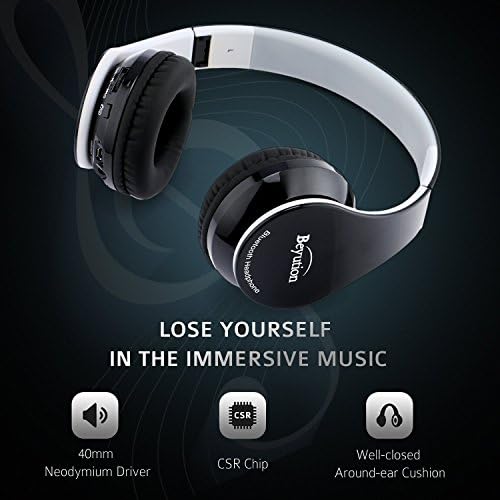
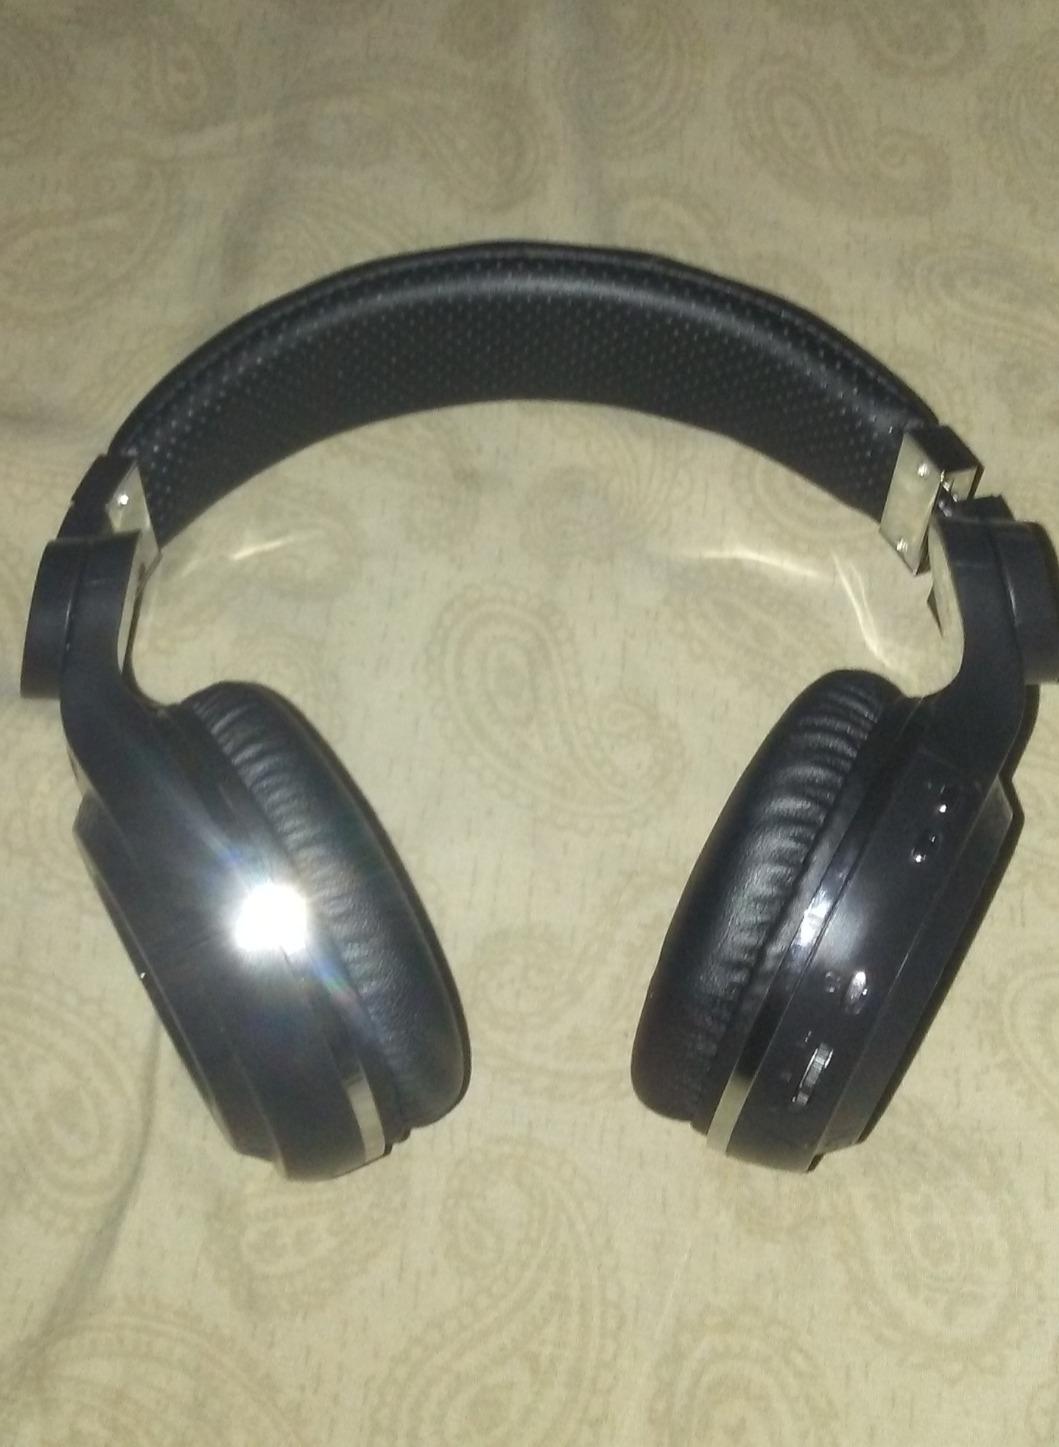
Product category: headphones
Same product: no